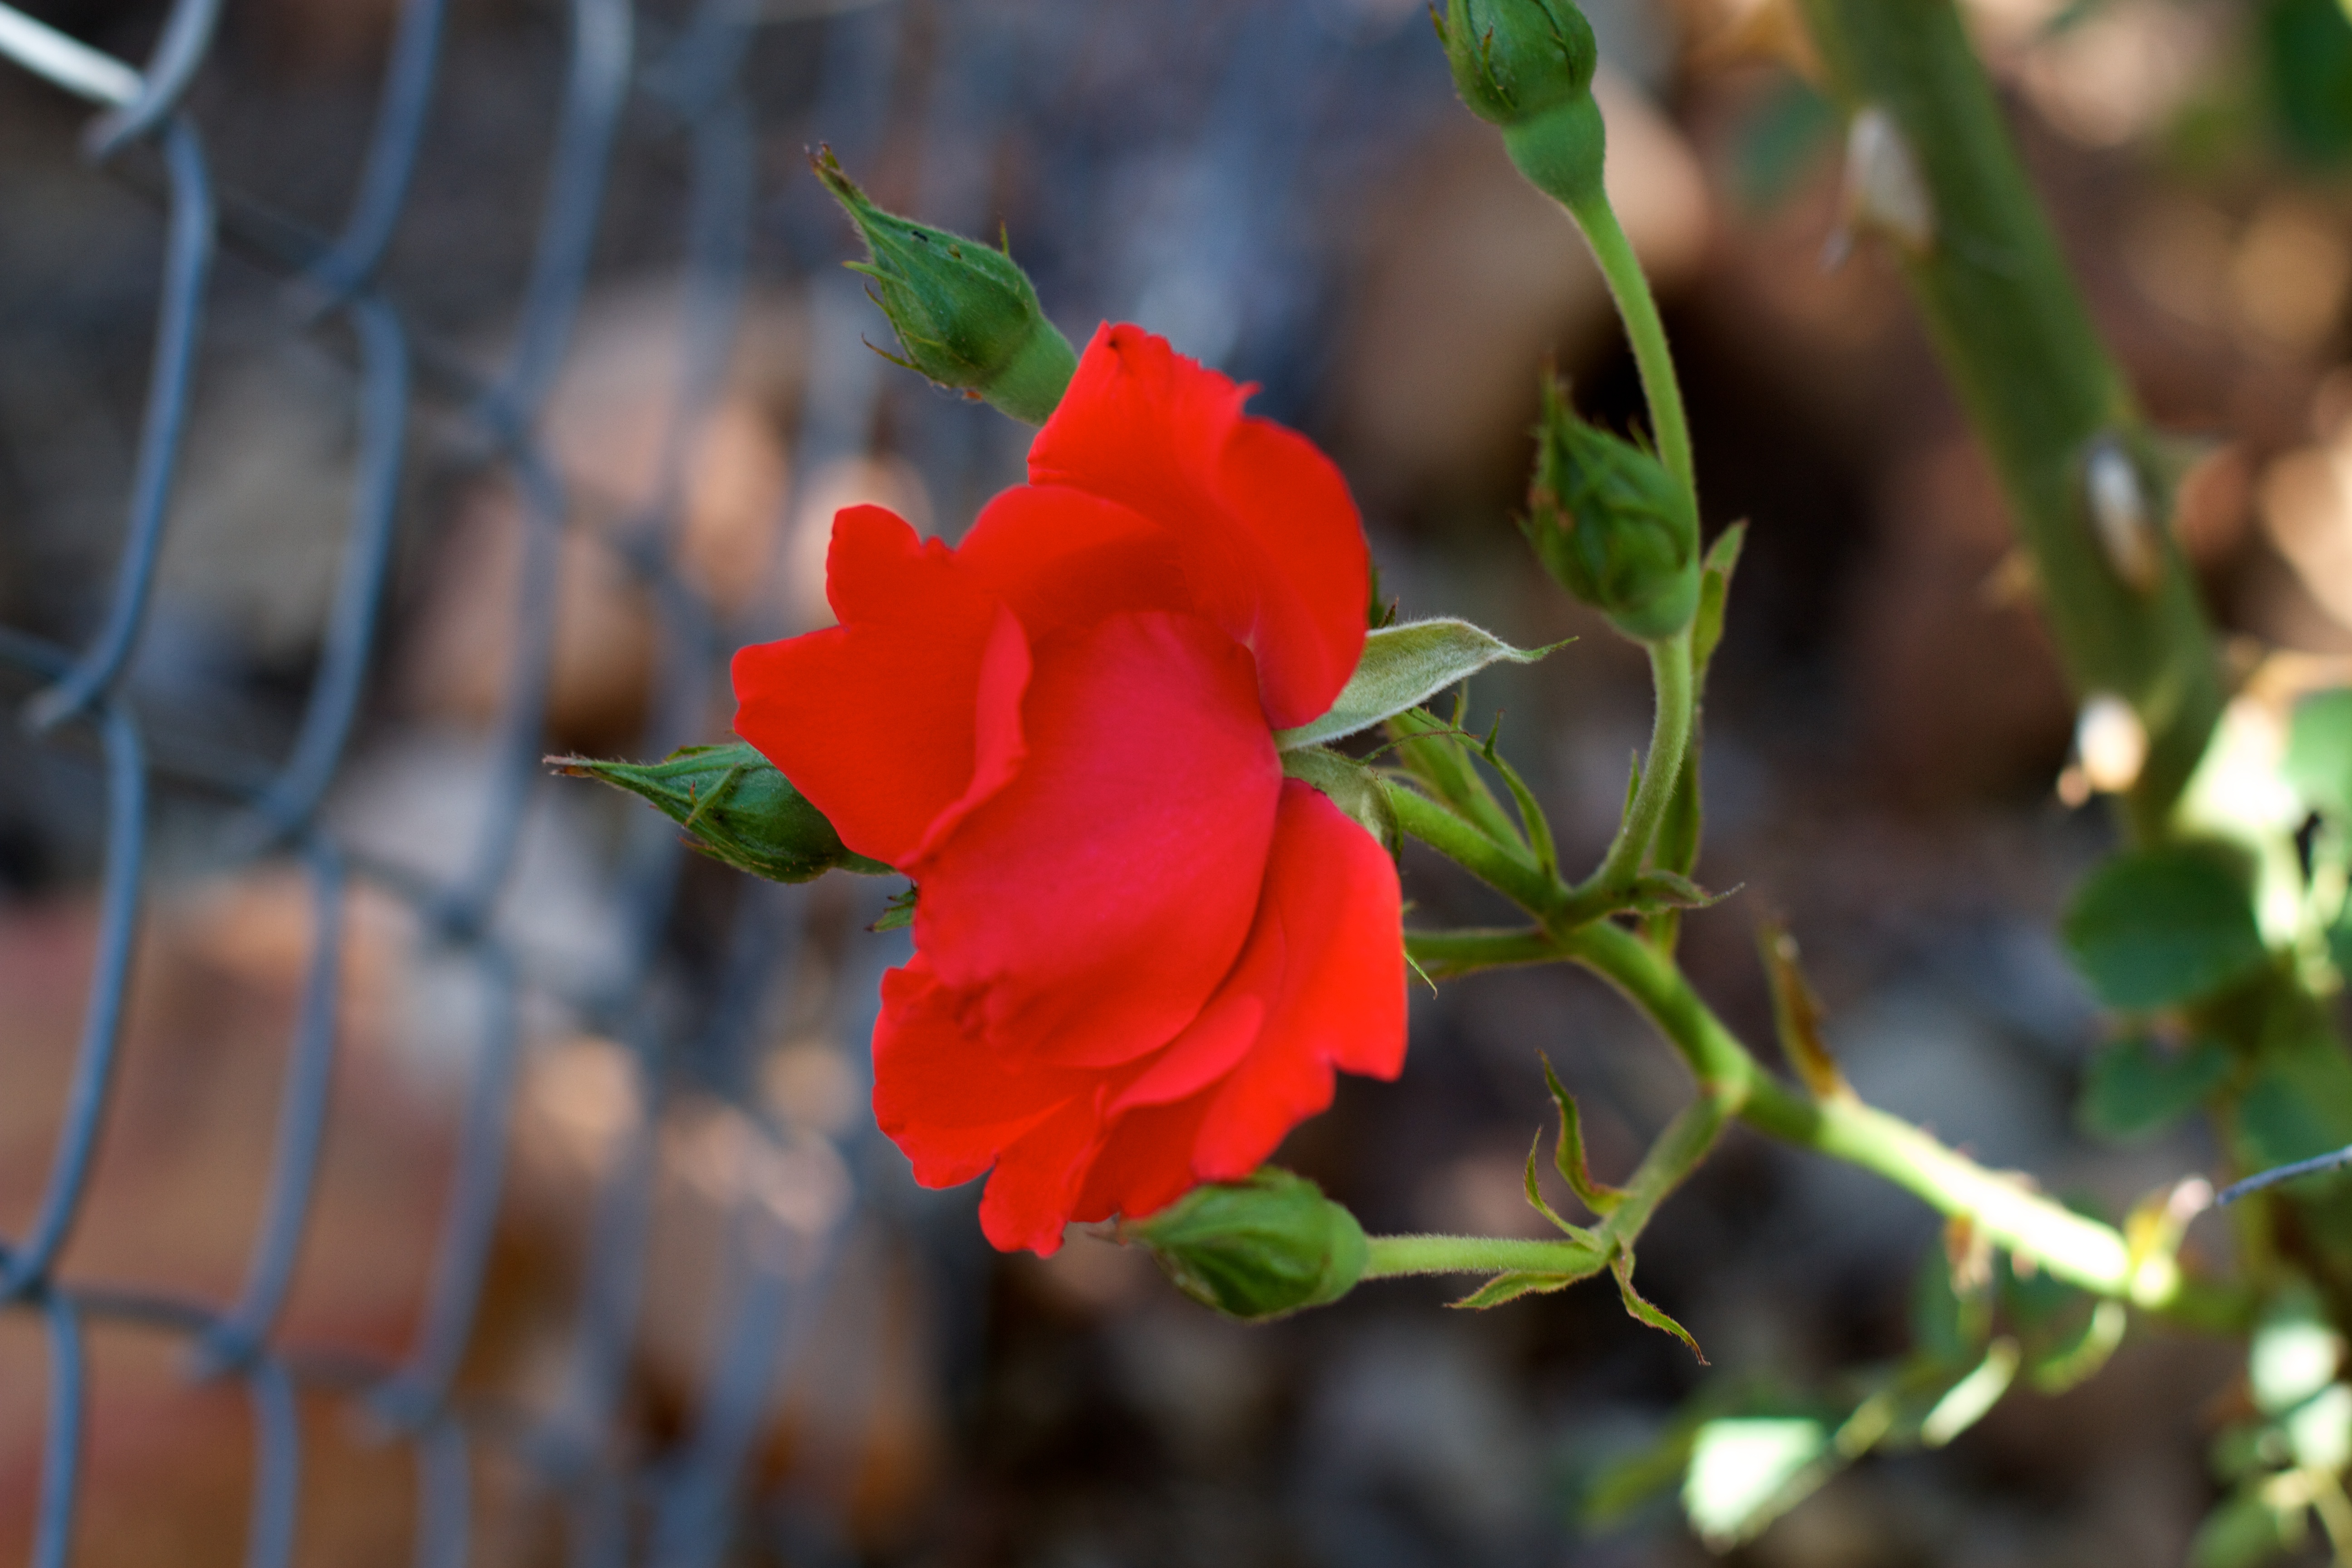
nature, branch, blossom, fence, plant, leaf, flower, petal, rose, green, red, botany, flora, shrub, macro photography, flowering plant, garden roses, rose family, land plant